Nara Women's University

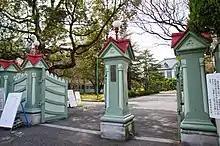
The NWU, main entrance

Nara Women's University was originally created in 1908 with the aim of training women teachers for ordinary schools, later to be reorganized and renamed with its current name in 1949. Until 1949 there were only two women's imperial quasi-universities in Japan, the Ochanomizu University and Nara Women's University.